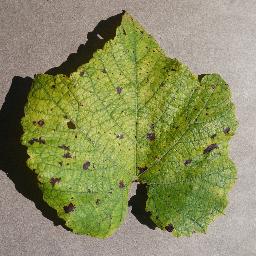
Label: Grape___Leaf_blight_(Isariopsis_Leaf_Spot)